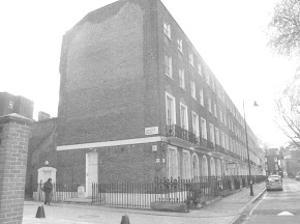
Building: Sartorial Contemporary Art
Country: United Kingdom
Year built: 2005
Sartorial Contemporary Art Location within Central London Established 2005 Location Argyle Square, Kings Cross , London 8AP , England, United Kingdom Coordinates 51°31′42″N 0°07′18″W / 51.5284°N 0.1217°W / 51.5284; -0.1217 Website www.sartorialart.com Sartorial Contemporary Art (2005–2010) was an artist-run gallery founded by Gretta Sarfaty Marchant , artist and curator, as a project-led space in central London , England . Originally based in an 18th-century Georgian house on Kensington Church Street. Sartorial Contemporary Art moved to Kings Cross in October 2008 where it has built a reputation for embracing newly emerging artists. The Guardian said of the Harry Pye exhibition, Me, me, me , "the gallery space has achieved maturity and it has become a real space within the artistic circuit." Sartorial Contemporary Art in house magazine The Rebel started in 2005, in collaboration with Harry Pye is released four times a year, usually connected with a current exhibition theme. Exhibitions Among the most remarkable shows in Sartorial Contemporary Art the following are worth mentioning: Water , Jasper Joffe - book launch & multimedia collaborative exhibition with: Markus Vater , Akiko Usami, Jaime Gili , Paul Haworth, Mike Ralph, Stephen Nelson, House of O'Dwyer, Catrin Huber, Harry Pye , Tara Cranswick, Kit Wise, Rose Gibbs, Stella Vine , Sonia Khurana , Simeon Banner, Gretta Sarfaty, Martin Sexton , Adam Dant , Phil McCluney, Peter Lamb, Jared Fisher, Si Sapsford, Daiana Stanescu, James Jessop , Marta Marce, Saron Hughes, Peter Harris, Justin Coombes, Louise Camrass, Jesse Chambers , Matthew Collings , Rowland Smith , Vasiliki Gkotsi, Alex Hamilton (25.04 - 5.05.2006). Obsession , group exhibition curated by Robin Mason : Allman Mason, Debra Allman, Andy Bannister, Ann-Caroline Breig, Michael Buhler, Tony Carter, Gerald Davies , Teresita Dennis, Zavier Ellis, Tessa Farmer , Conrad Frankel, Shelly Goldsmith, Andrew Grassie , Takayuki Hara, Barnaby Hosking, Jane Howarth, Katarina Ivanisin, James Jessop , Tatsuya Kimata, Mette Klarskov Larsen, Gretta Sarfaty , Robin Mason , Hektor Mamet, Hugh Mendes, Gavin Nolan, Kate Palmer, Tim Parr, Hideyuki Sawayanagi, Wendy Smith, Amikam Toren , James Unsworth (13.10 -2.11.2006) Unnatural Selection , Gavin Nolan, solo exhibition (9.11 - 1.12.2006) Artistic Vandals II , Martin Lea Brown, Tomas Downes, Cyclops , Gretta Sarfaty, Nathan 80, Noogie, O.two, Mr. P / Shaze, James Jessop , William Tuck, Martin Walter ; curated by James Jessop (12.12.2006 - 8.02.2007) Mothers , 100 artists pay tribute to their mums including; Dinos Chapman , Billy Childish , Nicola Hicks MBE , Mat Humphrey, Neil Innes , Chantal Joffe , Jasper Joffe , Andrew Mania, Liz Neal , Grayson Perry , Vic Reeves , David Shrigley , Geraldine Swayne , Francis Upritchard , Daisy de Villenurve, Sophie von Hellermann , Richard Wathen , etc. (29.02 - 8.03.2008) The Portrait , Mat Humphrey and Wen Wu (11.09 - 1.10.2008) Burning Candy, urban street artists' exhibition: Cyclops , Sweet Toof and Tek33; with a limited edition book, text by Olly Beck (16.10 - 11.11.2008) Does the Royal Family Like Pornography (sic)? , Jasper Joffe's solo exhibition (19.11 - 13.12.2008) Gretta's Progress - Sartorial presented Gretta Sarfaty at Leeds College of Art & Design , curated by Olly Beck & Harry Pye . As part of the exhibition there was a live Art Opera Performance Installation Again and Again by Gretta Sarfaty and Mister Solo. The exhibition coincided with lectures about the exhibition with Jasper Joffe and Harry Pye with the participation of James Jessop and launch of Gretta's Progress 3 films by Gordon Beswick (3.12.2008 - 2.01.2009) Marcus Freeman / Stephen Peirce. New Paintings (4.09 - 25.09.2009) Urbanart , Panik, Cyclops , James Jessop , Rowdy and Sweet Toof (27.11 – 19.12.2009) Through A Glass Darkly , an interactive performance installation by Gretta Sarfaty with the participation of Francesco Quaglia; introductory text by Olly Beck. The exhibition coincided with the launch of The Rebel magazine (10.2 – 6.03.2010) Liz Neal. New Paintings (11.03-3.04.2010) We’re In It for Money , Stella Vine's paintings (9.09 - 24.09.2010) Harry Pye's Values - New Paintings and Video. This exhibition coincides with the launch of a limited edition of The Rebel magazine, The Values Issue (29.09 - 28.10.2010) Performative , Jake and Dinos Chapman , Nicola Ruben Montini and Gretta Sarfaty (7.06 – 28.07.2011) "Tasseography", Olympia Polymeni's first solo show in the UK. Landscape , Marcus Freeman's new paintings (29.09 – 18.10.2011) Liz Neal, Some Product , Sartorial Contemporary Art, 20.02 - 14.03.2009 Marcus Freeman - Stephen Peirce. New Paintings , Sartorial Contemporary Art, 2009 Gretta Sarfaty Marchant, Permutations , Sartorial Contemporary Art, 1-23.05.2009 References